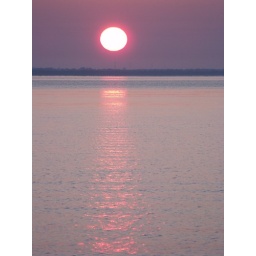
bright red sun in the purple sky shines red light on Tampa Bay